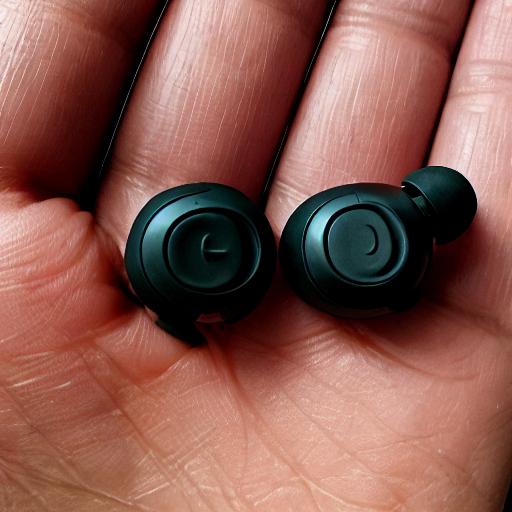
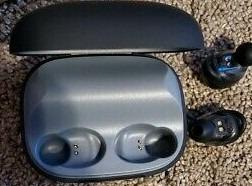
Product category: earbuds
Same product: no